Monsoon of South Asia

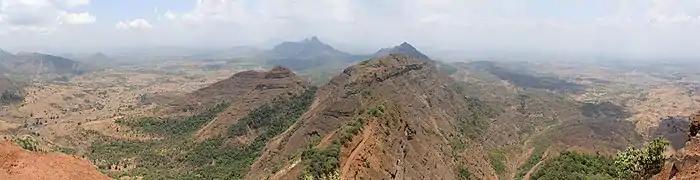
Western Ghats, Maharashtra on 28 May in dry season

"El Niño" is a warm ocean current originating along the coast of Peru that replaces the usual cold Humboldt Current. The warm surface water moving toward the coast of Peru with El Niño is pushed west by the trade winds, thereby raising the temperature of the southern Pacific Ocean. The reverse condition is known as La Niña.